Eton College Collections

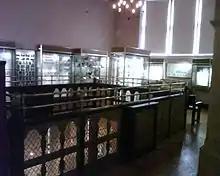
The first floor of the Eton College Natural History Museum.

The Eton College Natural History Museum is run by Eton College. The museum is open free of charge during the opening hours listed below. The museum contains thousands of stuffed animals, plants, fossils and insects. It is located at the archway into the Queens Quad, beside Lower Chapel. The museum is open only during term-time and when students are in residence.